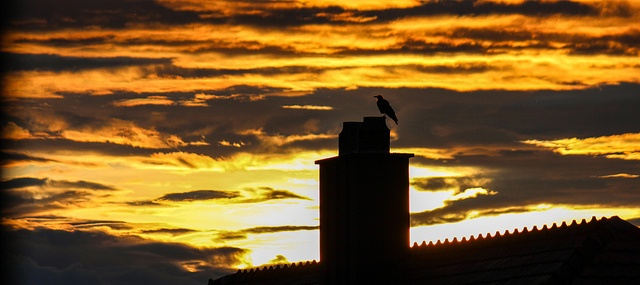
a tall tower with a sky in the background
A silhouette of a building with a bird resting on the top is black compared to a colorful sunset.
The bird is perched on top of the roof and the sun is setting.
Silhouette of a building with a bird on it.
A bird perched atop a tower at sunset.